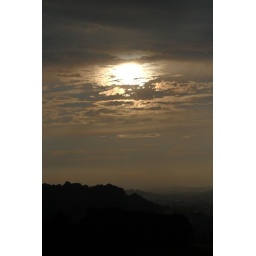
orange skies above bath